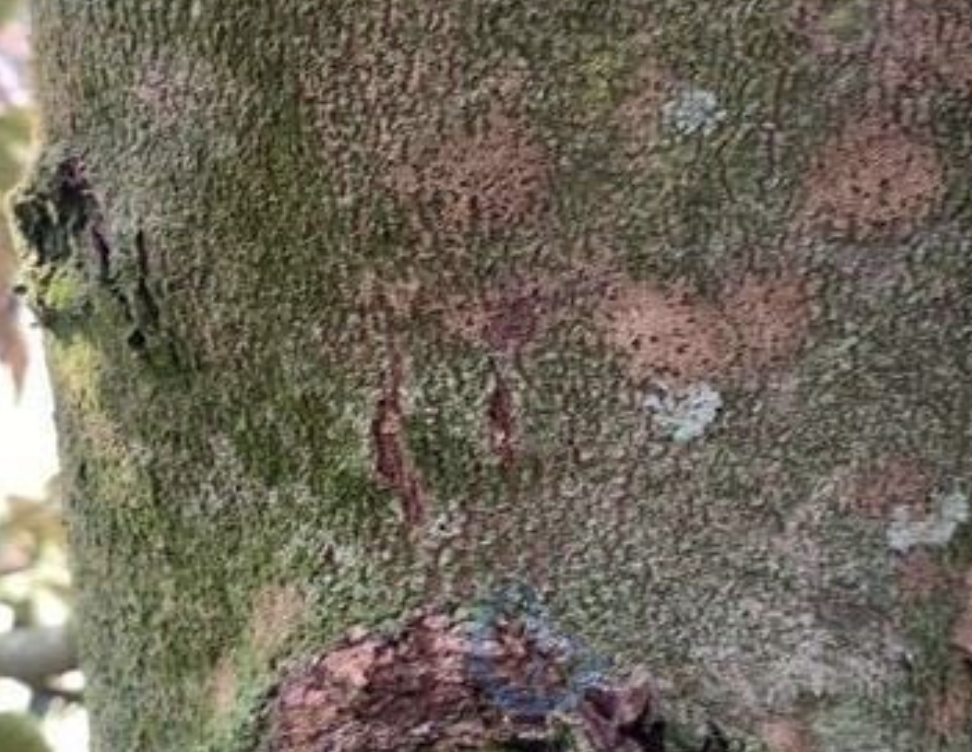
Label: pink_disease